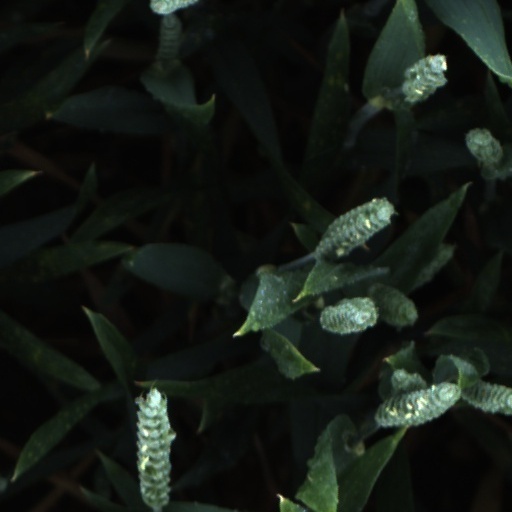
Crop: wheat